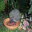
Label: porcupine